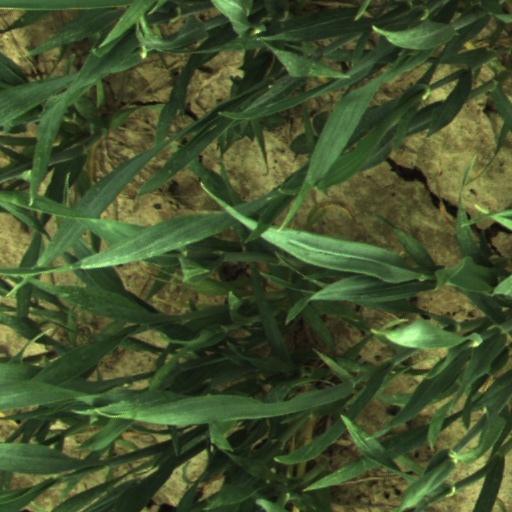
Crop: wheat